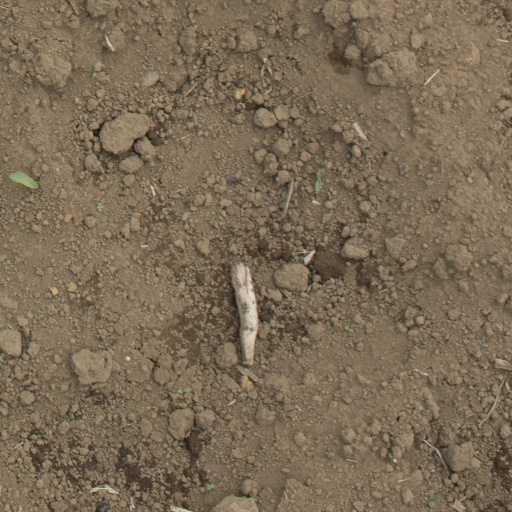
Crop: Jerusalem artichoke